Count Joseph Alexander Hübner

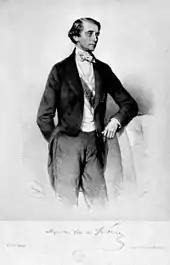
Alexander Graf Hübner, 1859

Joseph Alexander, count Hübner (26 November 1811 – 30 July 1892) was an Austrian diplomat.